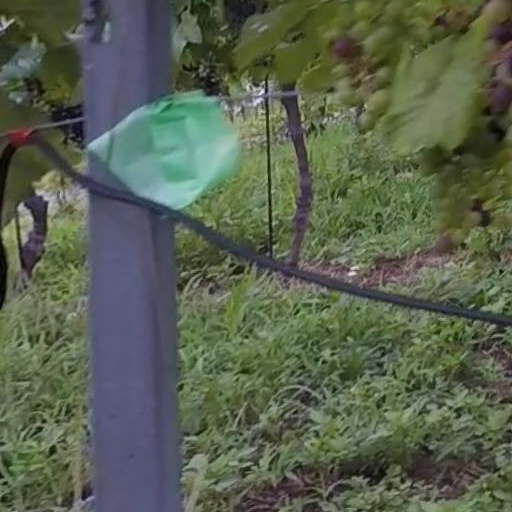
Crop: grape